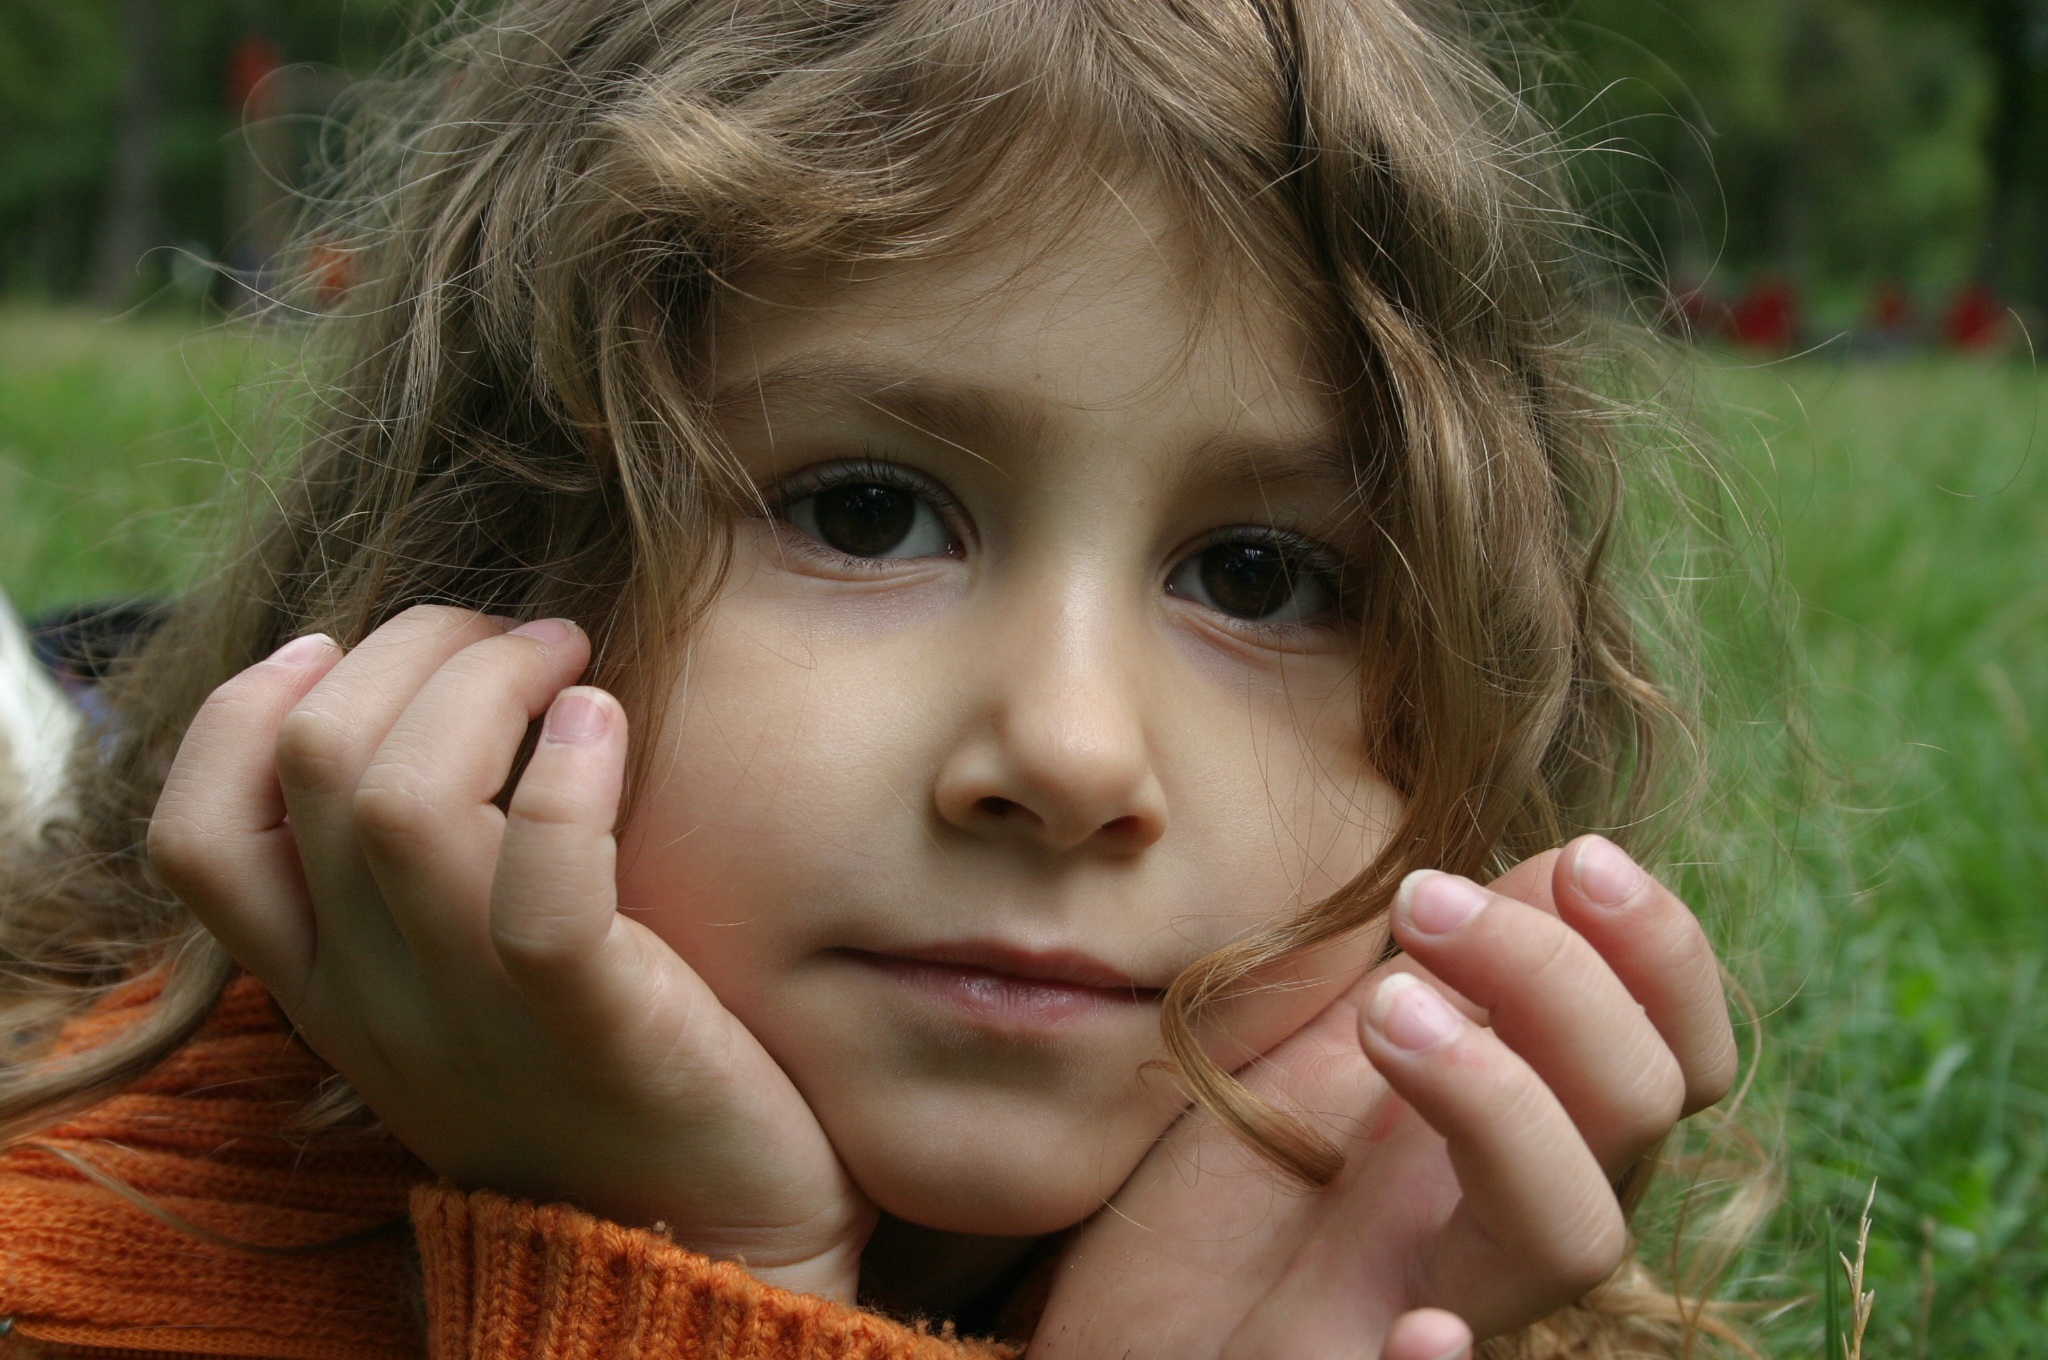
hand, grass, person, girl, woman, photography, flower, kid, portrait, model, child, facial expression, smile, mouth, close up, human body, face, nose, infant, toddler, eye, head, skin, beauty, blond, organ, emotion, facial, seriously, portrait photography, thinking about